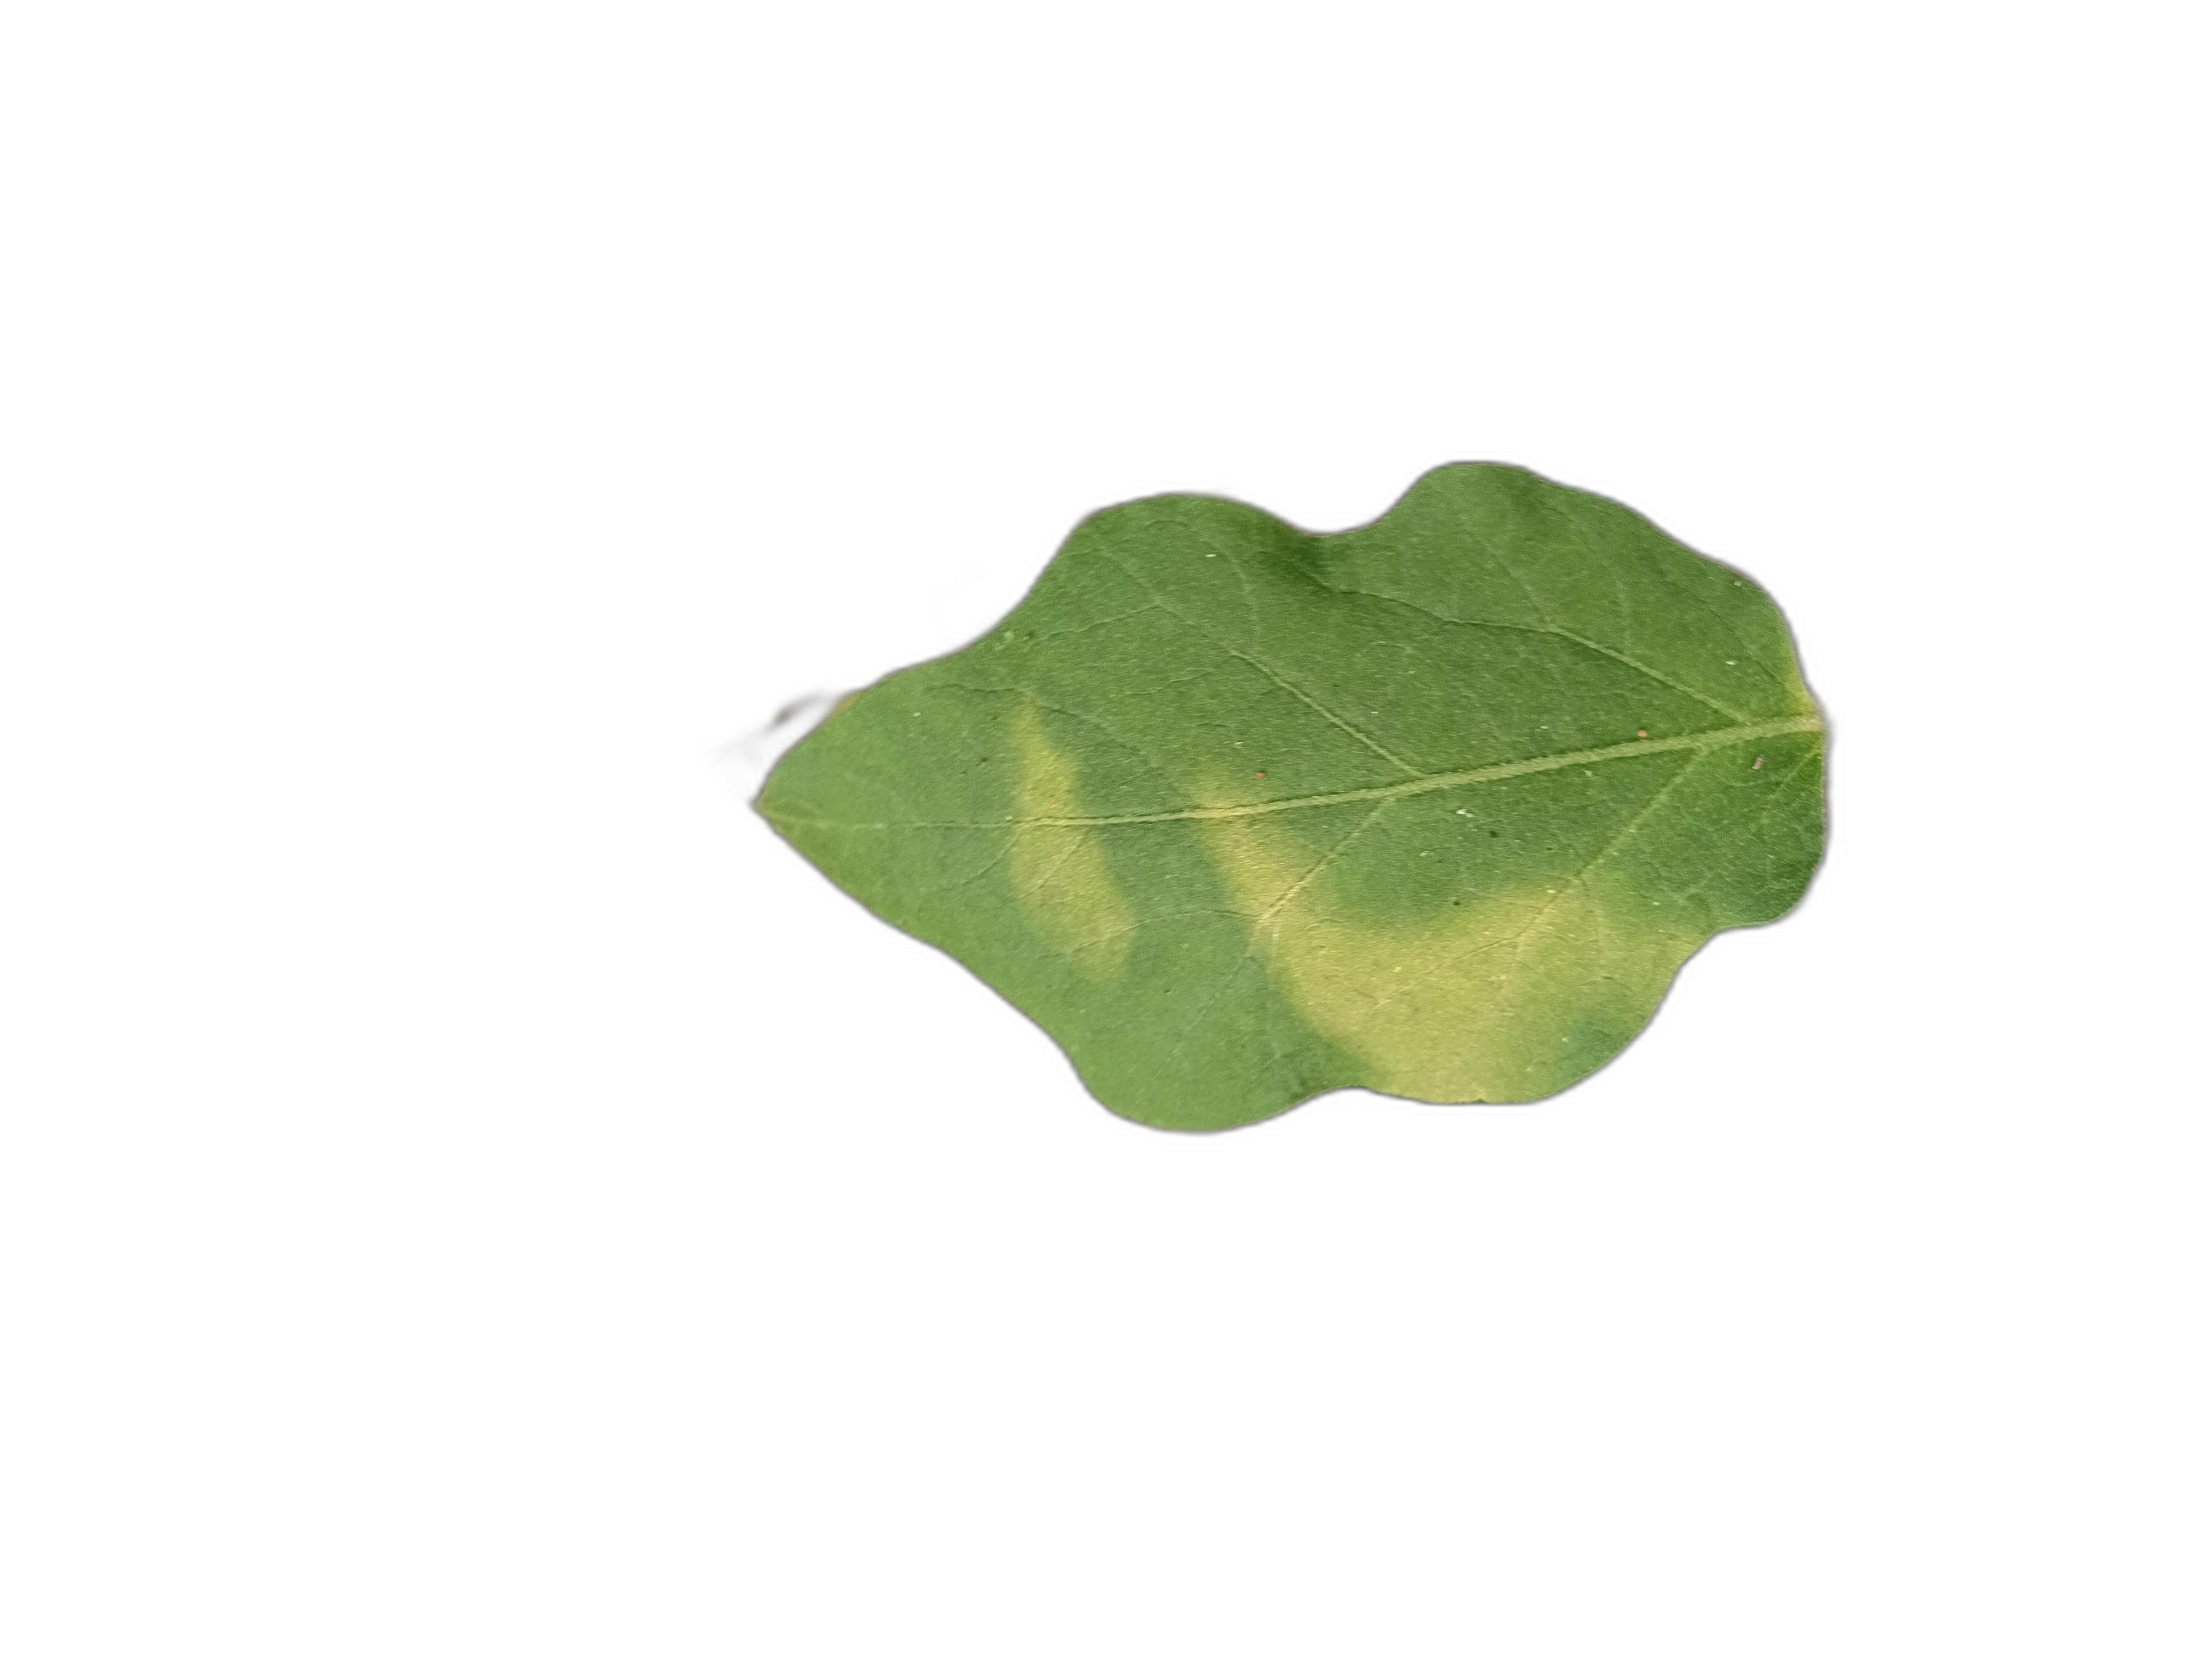
Label: Healthy Leaf